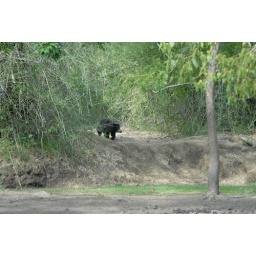
Sloth bear near tiger tank in kabini, later chased away by guars...